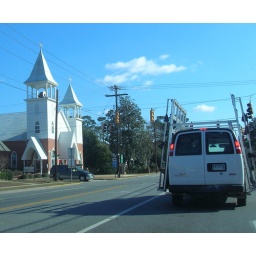
We got stuck behind this glass truck for miles while detouring to avoid I-95 congestion. Church in Guyton, Ga.